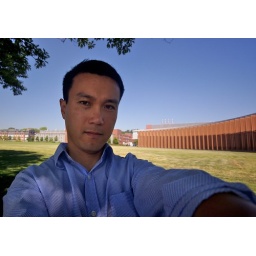
me in front of the Center for Integrative Genomics (large orange building at the right).  We all agreed, Yale sucks.